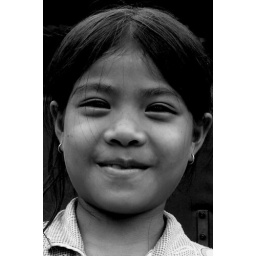
Damn cute little Cambodian girl in a village on the way back from Tonle Sap lake.